Armenian Kingdom of Cilicia

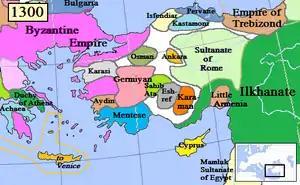
Little Armenia, a Christian exclave in Anatolia, and its surrounding states in 1300.

In 1281, following the defeat of the Mongols and the Armenians under Möngke Temur by the Mamluks at the Second Battle of Homs, a truce was forced on Armenia. Further, in 1285, following a powerful offensive push by Qalawun, the Armenians had to sign a ten-year truce under harsh terms. The Armenians were obligated to cede many fortresses to the Mamluks and were prohibited to rebuild their defensive fortifications. Cilician Armenia was forced to trade with Egypt, thereby circumventing a trade embargo imposed by the pope. Moreover, the Mamluks were to receive an annual tribute of one million dirhams from the Armenians. The Mamluks, despite the above, continued to raid Cilician Armenia on numerous occasions. In 1292, it was invaded by Al-Ashraf Khalil, the Mamluk sultan of Egypt, who had conquered the remnants of the Kingdom of Jerusalem in Acre the year before. Hromkla was also sacked, forcing the Catholicossate to move to Sis. Het'um was forced to abandon Behesni, Marash, and Tel Hamdoun to the Turks. In 1293, he abdicated in favor of his brother T'oros III, and entered the monastery of Mamistra.